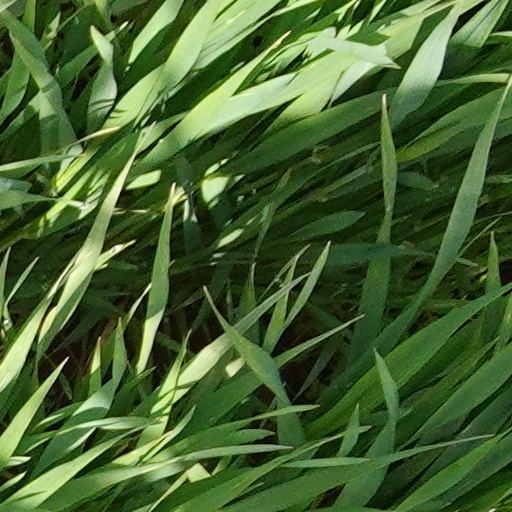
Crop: wheat